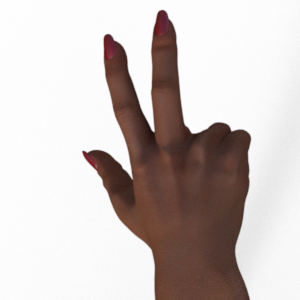
Label: scissors